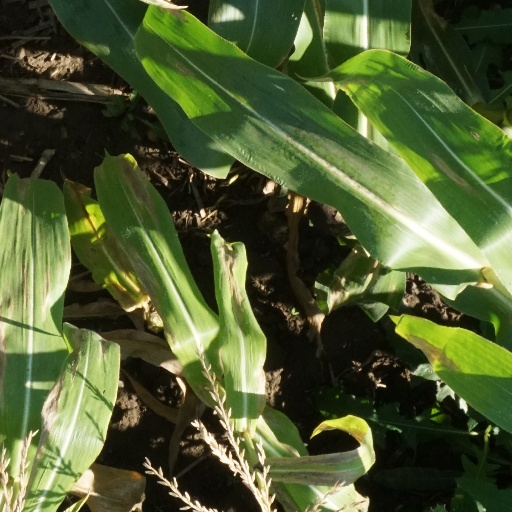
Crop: maize; corn